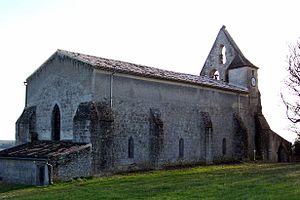
Église Saint-Pierre de Dieulivol (Gironde, France)
Cet article recense les monuments historiques de l'arrondissement de Langon, dans le département de la Gironde, en France.
Dieulivol est une commune du Sud-Ouest de la France, située dans le département de la Gironde, en région Nouvelle-Aquitaine.
L'église Saint-Pierre est une église catholique située sur la commune de Dieulivol, dans le département de la Gironde, en France.